Walking with Dinosaurs

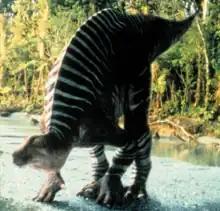
"Iguanodon" as portrayed in "Walking with Dinosaurs" using computer graphics

Mike Milne and Framestore, consisting of fifteen designers, began working on animating the dinosaurs at the same time as Haines and James were shooting footage for the series. Production of several hours of high quality photoreal animation had never been done before, not even for feature films. The process of making the computer models began with creating clay maquettes, highly detailed small-scale physical models. Several palaeontologists were consulted during the process of making the maquettes. In addition to David Martill, the consultants of "Walking with Dinosaurs" included, among others, Kent Stevens, Thomas R. Holtz, David Norman, David Unwin, Ken Carpenter, Jo Wright and Michael J. Benton. At times, details changed during production. For instance, the sauropod necks of "Walking with Dinosaurs" were at first fully erect before being altered on the advice of the sauropod neck expert Kent Stevens. In September 1998, Milne held a talk at the 46th Symposium on Vertebrate Palaeontology and Comparative Anatomy (SVPCA) at the University of Bournemouth, showcasing early renderings from the pilot and the series and gathering feedback from the palaeontologists in attendance.